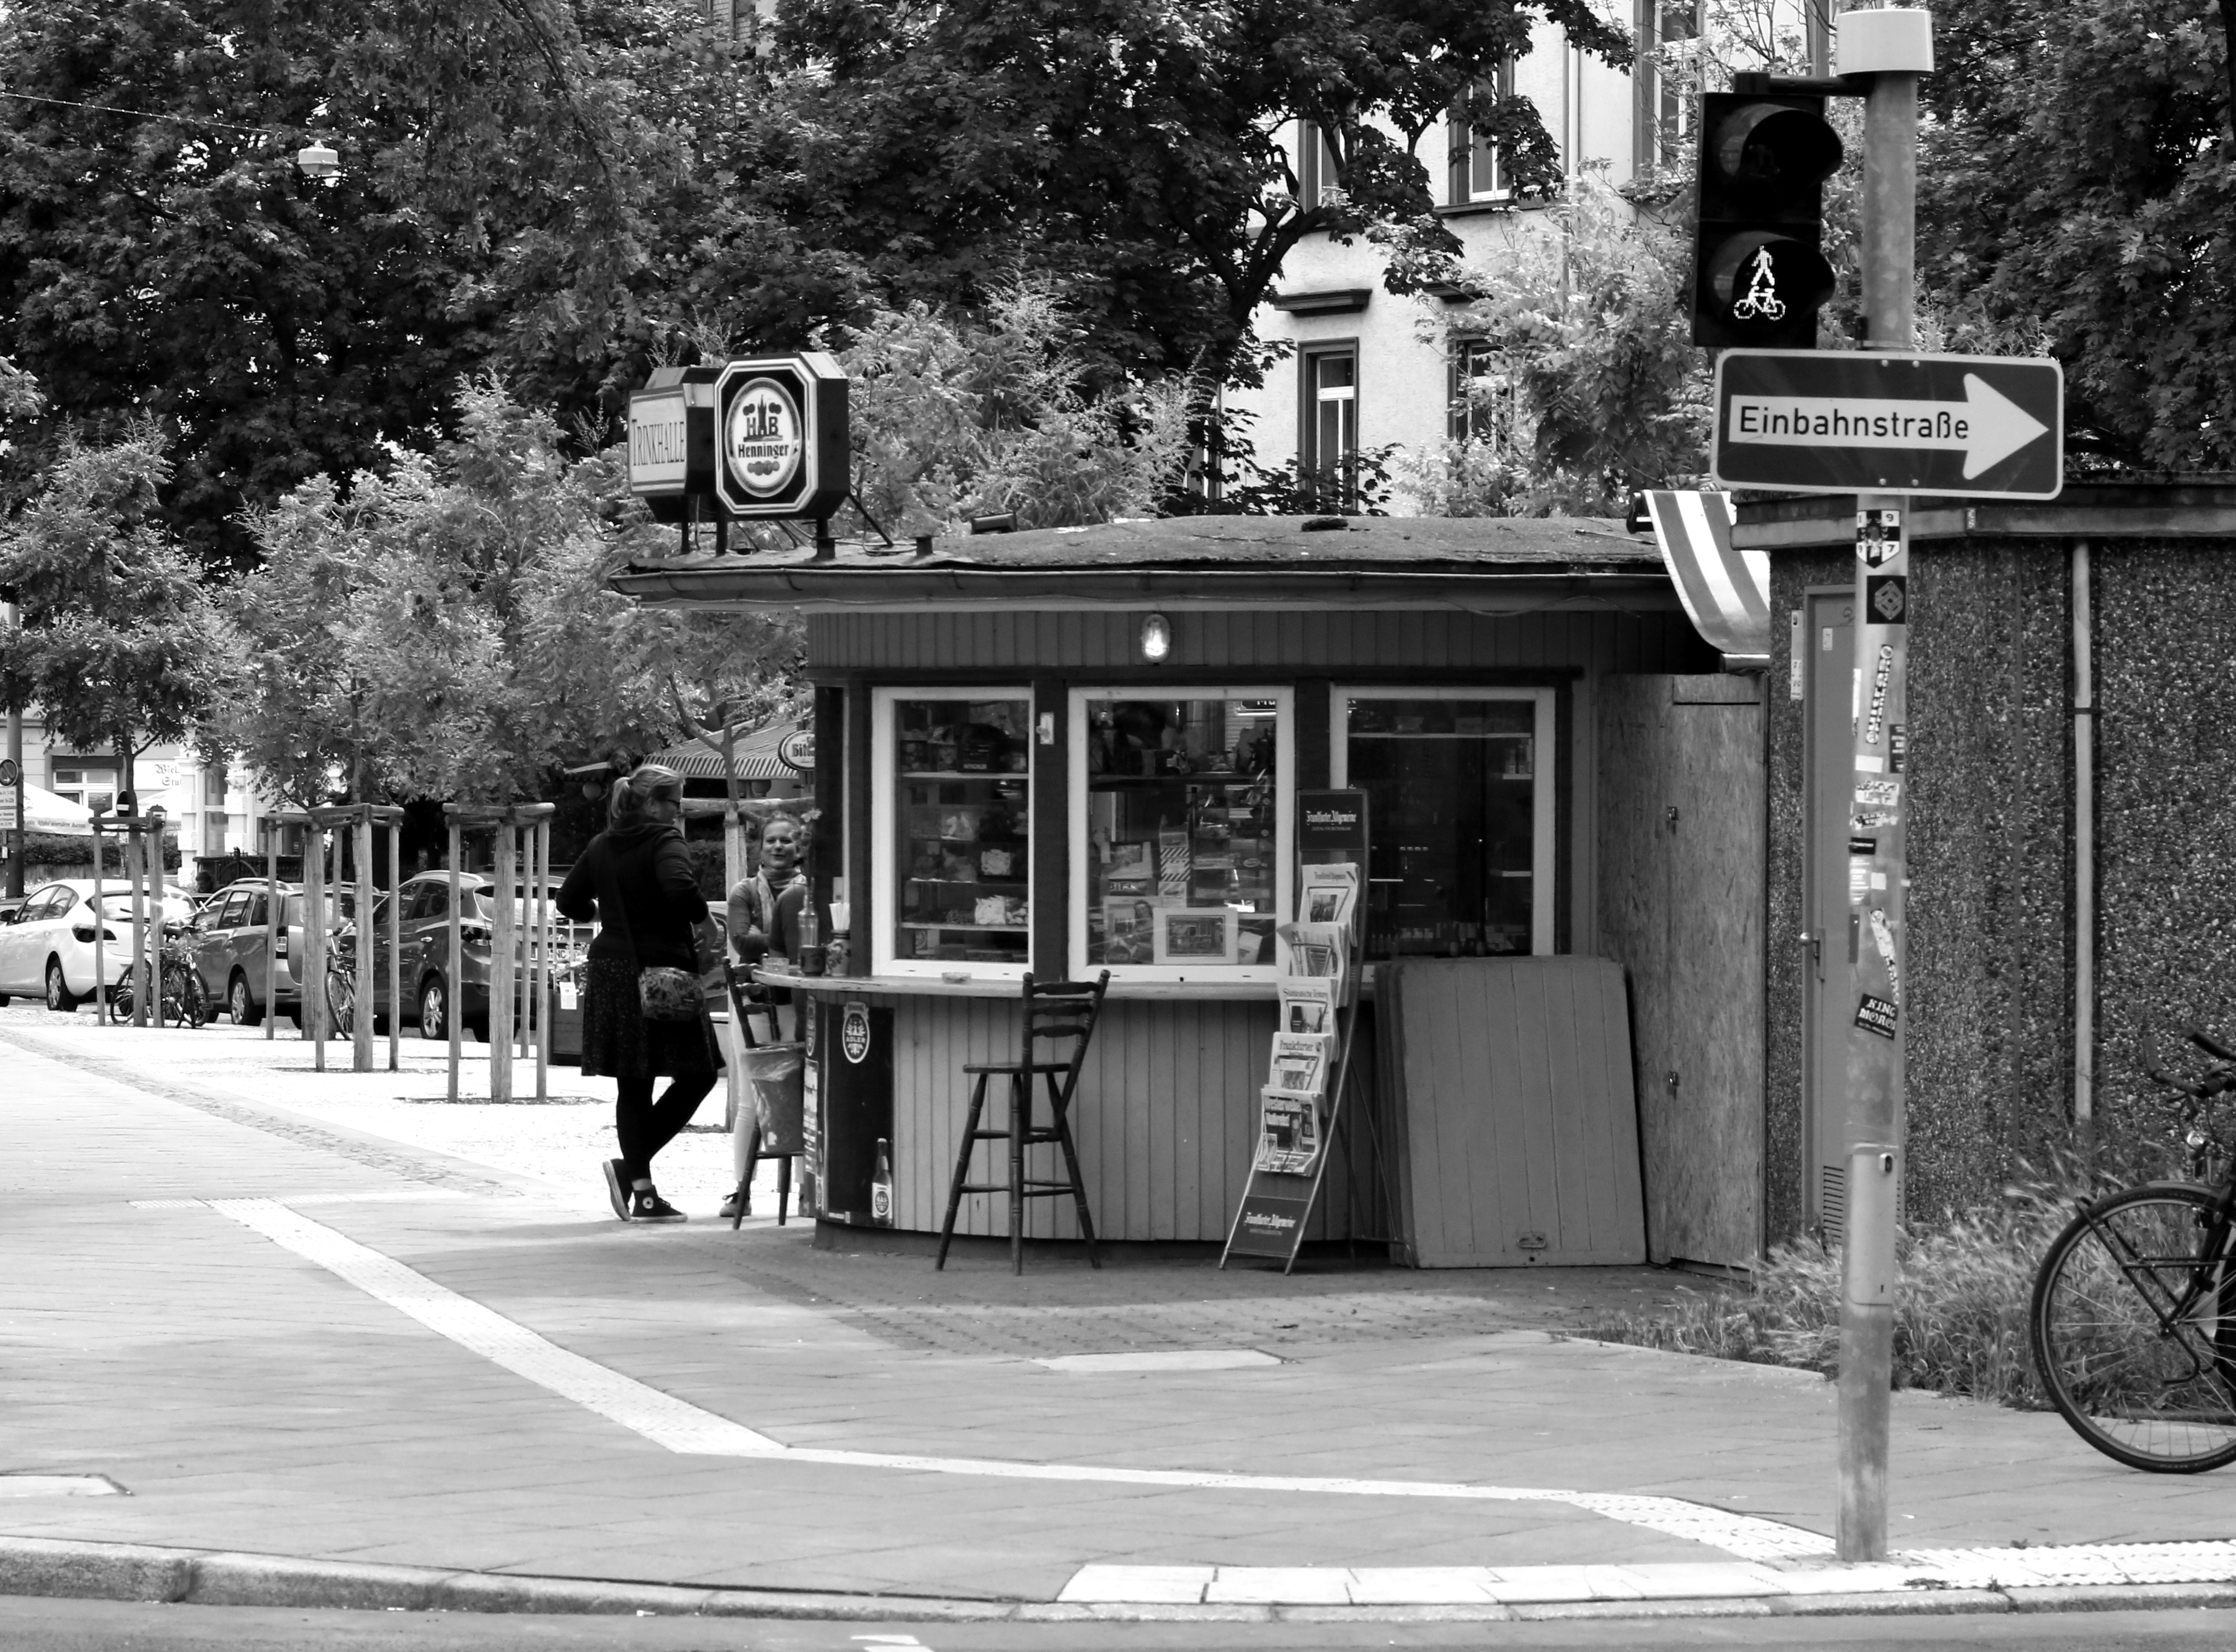
black and white, road, white, street, house, town, city, downtown, black, monochrome, bw, blackandwhite, blackwhite, infrastructure, photograph, snapshot, germany, alemania, allemagne, sw, schwarzweiss, schwarzweis, frankfurtmain, frankfurtammain, frankfurtam, frankfurtamain, germania, hesse, hassia, hessen, schwarzweissfotografie, schwarzweisfotografie, rankfurt, neighbourhood, urban area, monochrome photography